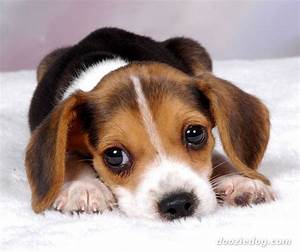
Label: cane